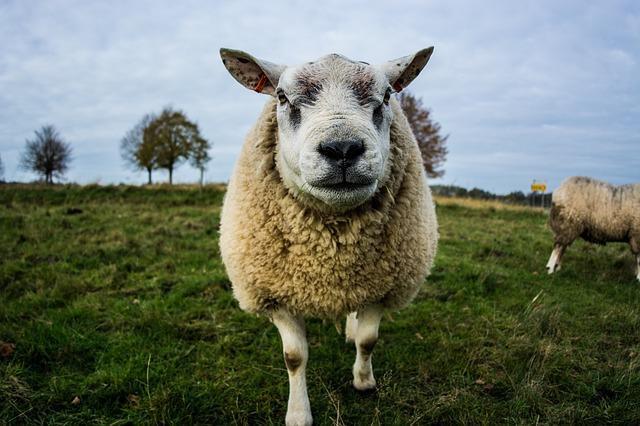
sheep